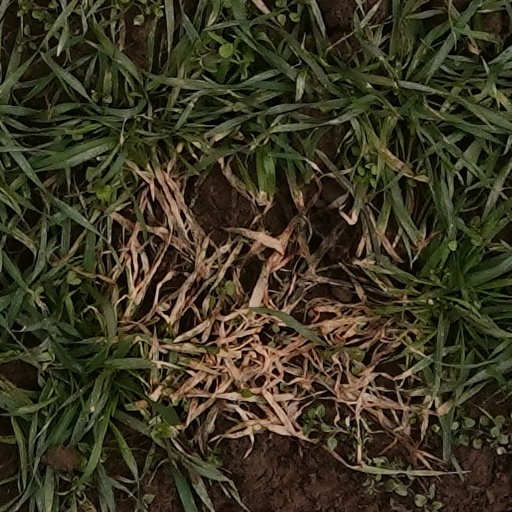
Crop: wheat